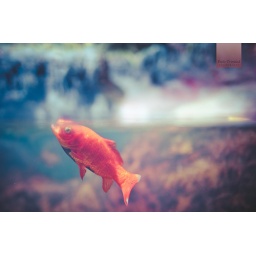
fish in the water